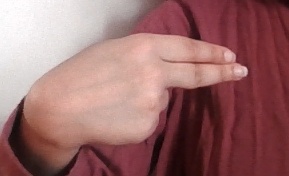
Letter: ain